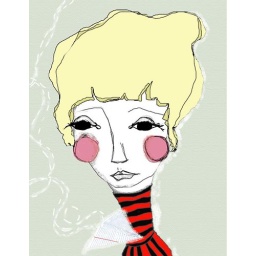
Our little story in our little paper airplane